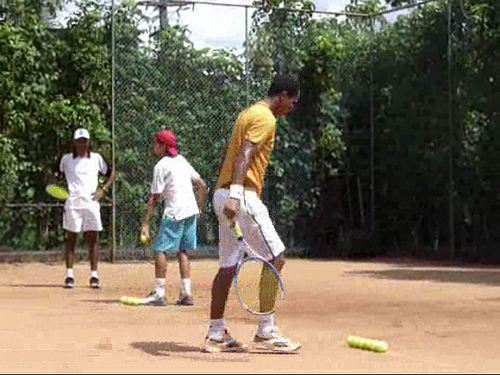
những người đàn ông đang cầm vợt và đứng cạnh những quả bóng tennis